Phylloxylon xiphoclada

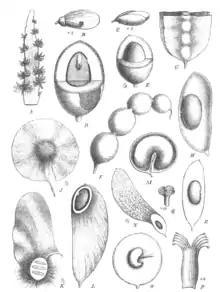
Pods and Flowers

Phylloxylon xiphoclada is a species of legume in the family Fabaceae. It is found only in Madagascar.